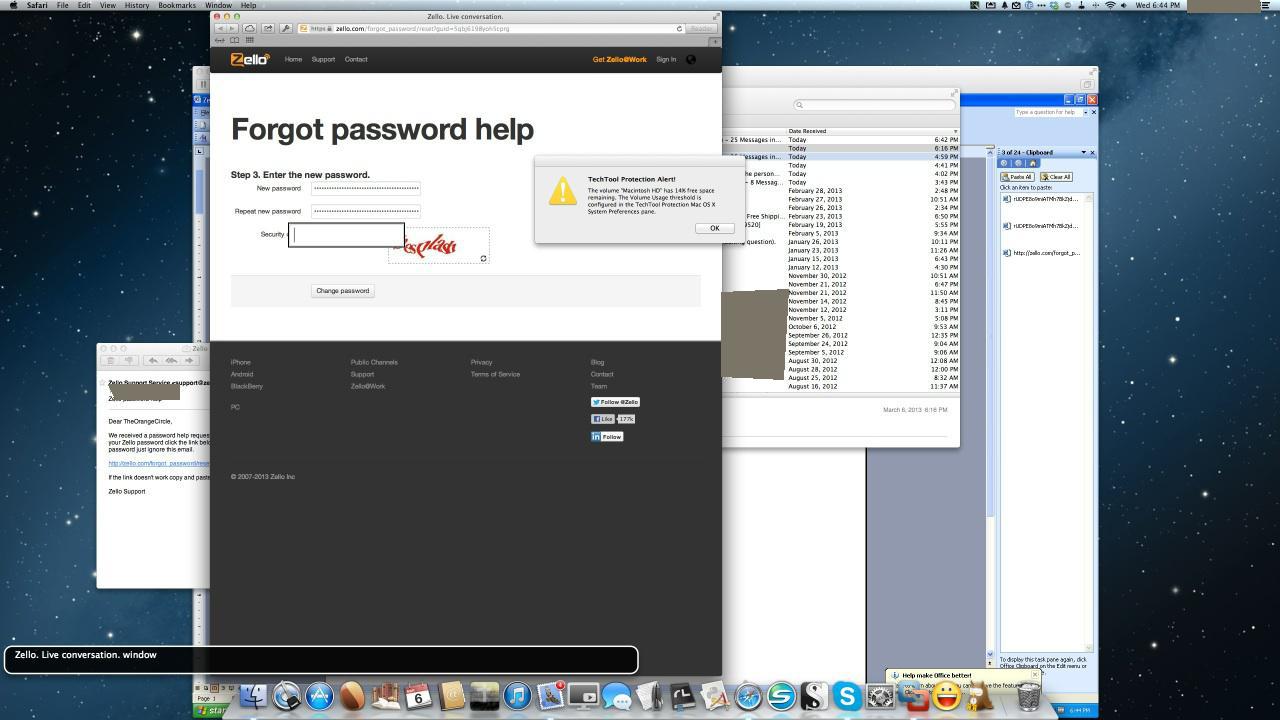Question: What is the security code?
Answer: unanswerable